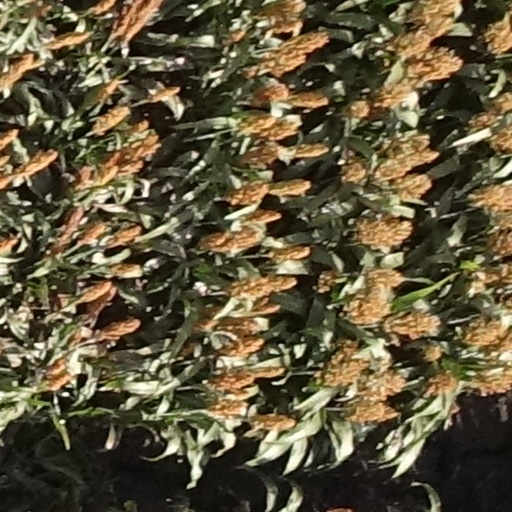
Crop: sorghum